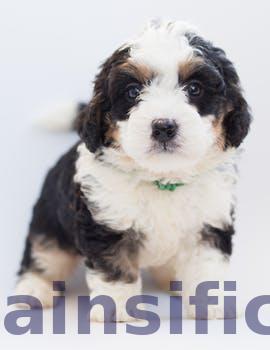
Label: Watermark